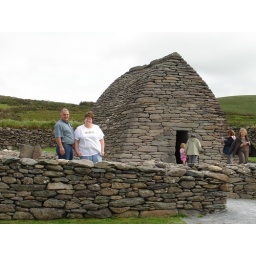
This church built in the 8th Century is made of stone to look like an inverted boat.